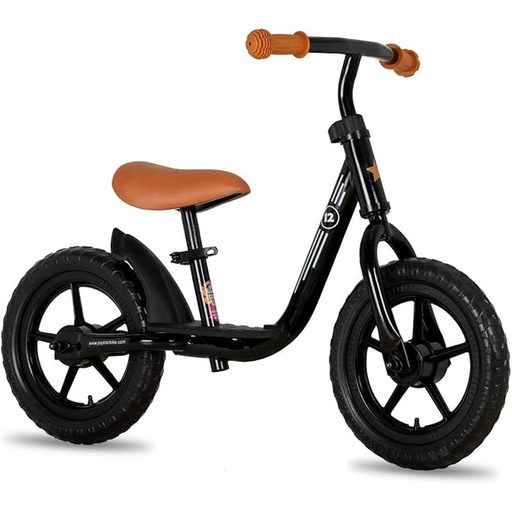
JOYSTAR 10"/12" Toddler Balance Bike for Girls & Boys, Ages 18 Months to 5 Years, Kids Push Bike with Footrest & Adjustable Seat Height, First Birthday Gifts for 2-5 Boys Girls
About This 10 Inch Balance Bike - JOYSTAR Roller toddler balance bike is features a pedal-free design, which gets kids started in the right direction and gets them used to balancing on a bike. This is the perfect first bike for any child to start riding Easy to Adjust - As your child grows, you can adjust the seat & handlebar heights to fit kids ages 18months 2 3 4 years. The 10 Inch balance bikes come with quick release seat clamp for tool-free adjustment. A geat first balance bike grows with your child Lightweight Balance Bike - The Balance Bike 10 Inch weighing only 2.75kg (6.05lbs.), makes it easy your child to ride and stride. A low step-through metal frame with footrest is designed for child rider easy for them to get on or off the bike Reliable Riding – Come with a soft grip handlebars, a soft PU seat, this kids balance bike providing comfortable cycling for toddlers and easy control. 10 inch EVA Tires ensures this balance bike stability on grass, sidewalks, and other surfaces Alway on Your Side - With JOYSTAR's durable steel frame and puncture-proof tires, you don't have to worry about damage or maintenance. The bike comes with the basic assembly tools, perfect customer service and also limited lifetime warranty Overview Bike Type : Balance Bike Age Range (Description) : 18months-5years kids Brand : JOYSTAR Number of Speeds : 1 Color : Black Wheel Size : 10 Inches Frame Material : Alloy Steel Suspension Type : 坚固 Special Feature : Lightweight Included Components : footrest, quick release clamp
Brand: JOYSTAR
Category: Toys & Games > Toys > Riding Toys > Push & Pedal Riding Vehicles